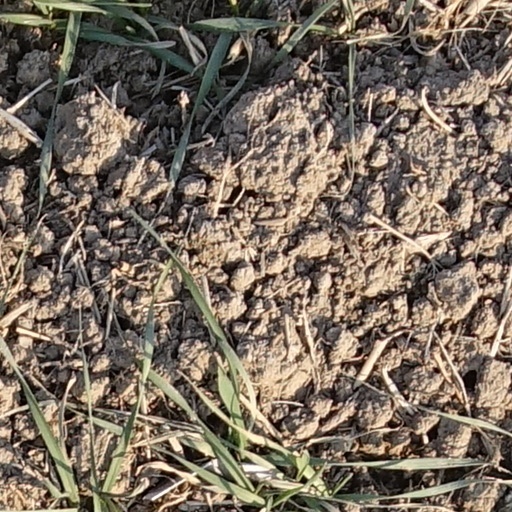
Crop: wheat